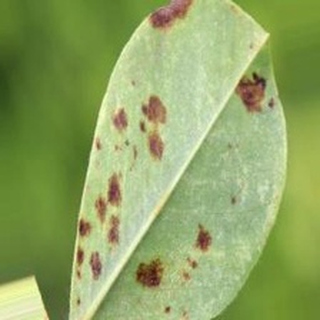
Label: groundnut_rust